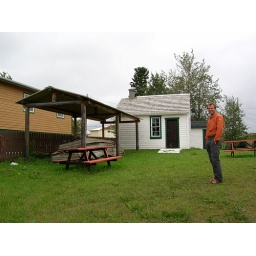
Albert Faille's house and boats in Fort Simpson